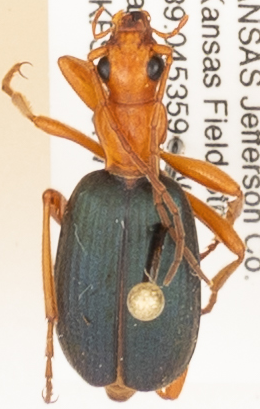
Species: Brachinus alternans
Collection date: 2019-07-09
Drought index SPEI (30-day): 0.9
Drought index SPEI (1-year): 1.45
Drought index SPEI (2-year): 0.71